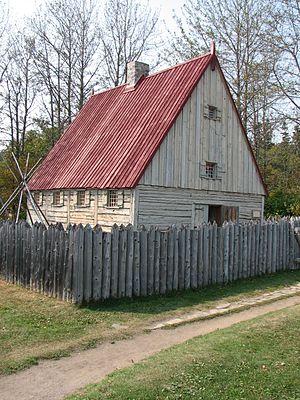
Poste de traite à Tadoussac (Québec). Plus vieille maison européenne d'Amérique du Nord.
La traite des fourrures était l'échange de biens de nécessité contre des fourrures, en particulier entre les colons européens d'Amérique du Nord, français et britanniques et les autochtones des Premières Nations en Nouvelle-France. Elle était l'une des principales activités économiques du XVIIᵉ siècle au XIXᵉ siècle entre Autochtones et nouveaux arrivants. Les fourrures qui transitaient par les colons étaient destinées en presque totalité aux marchés européens, en particulier aux marchés des deux mères-patries, la France et la Grande-Bretagne. On retrouve également un tel commerce entre les Pays-Bas et ses colonies américaines, ainsi qu'en Russie.
Pierre de Chauvin, sieur de Tonnetuit, né à Dieppe avant 1575 et mort à Honfleur en février 1603, est un capitaine de la marine et de l'armée française, lieutenant-général de la Nouvelle-France.
Les Hurons-Wendats sont une première nation amérindienne de famille linguistique iroquoienne, présents dans le sud de l’Ontario, au Canada, à l'arrivée des Européens au XVIIᵉ siècle. Les orthographes Ouendat et ouendat/ouendate sont aussi utilisées.